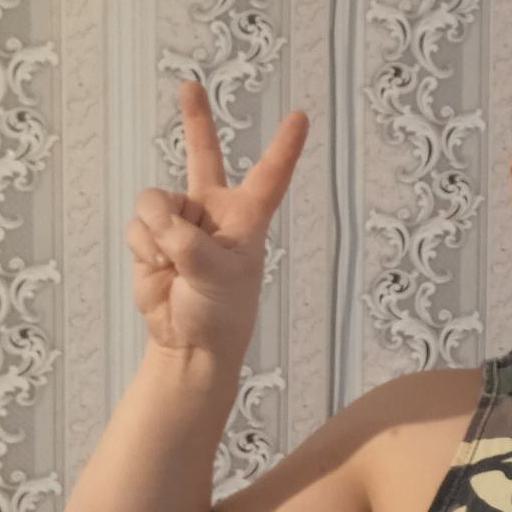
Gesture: peace